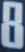
Number: 8